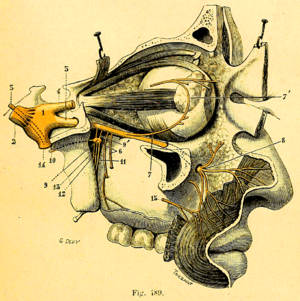
Nerf maxillaire supérieur, vue latérale. I, ganglion de Casser. — 2. grosse racine tlu trijumeau. — 3, sa petite racine. — 4, oplithalniique. — o, nerf maxil- laire supérieur. — 6, nerl's dentaires postérieurs. — 7, rameau orbitaire, s'anastomosant, en 7, avec le lacrymal. — S, bouquet sous-orbitairo. — 0, ganglion sphéno-palatin, avec 9', ses racines sensitives. — 10, nerf vidien. — 11, 1:2, 13, nerl's palatins antérieur, moyen et postérieur. — 14, nerf maxillaire inférieur. — l.ï, un rameau du facial, s'anasto- mosant avec des filets sous-orbitaires.